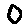
Label: 0